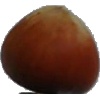
Label: Nut Forest 1